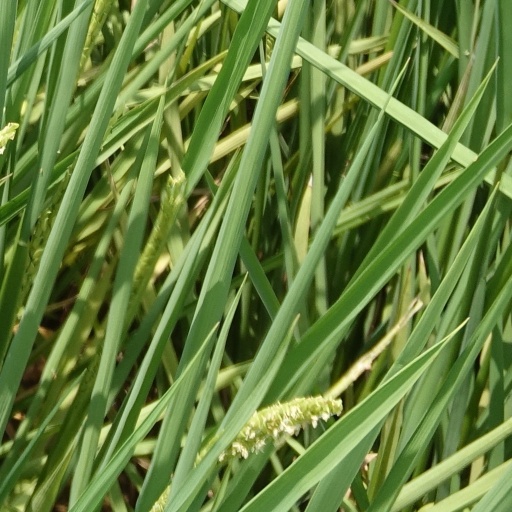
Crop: rice